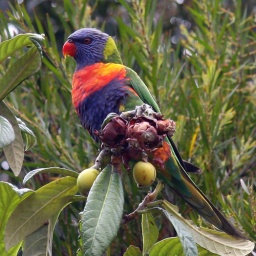
Colourfull Rosella raiding a fruit tree in the Adelaide Hills